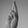
ASL letter: R